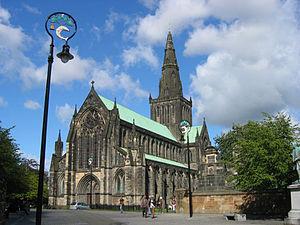
Jean de Glasgow, est un clerc tironien du début du XIIᵉ siècle qui devient évêque de Glasgow vers 1117.